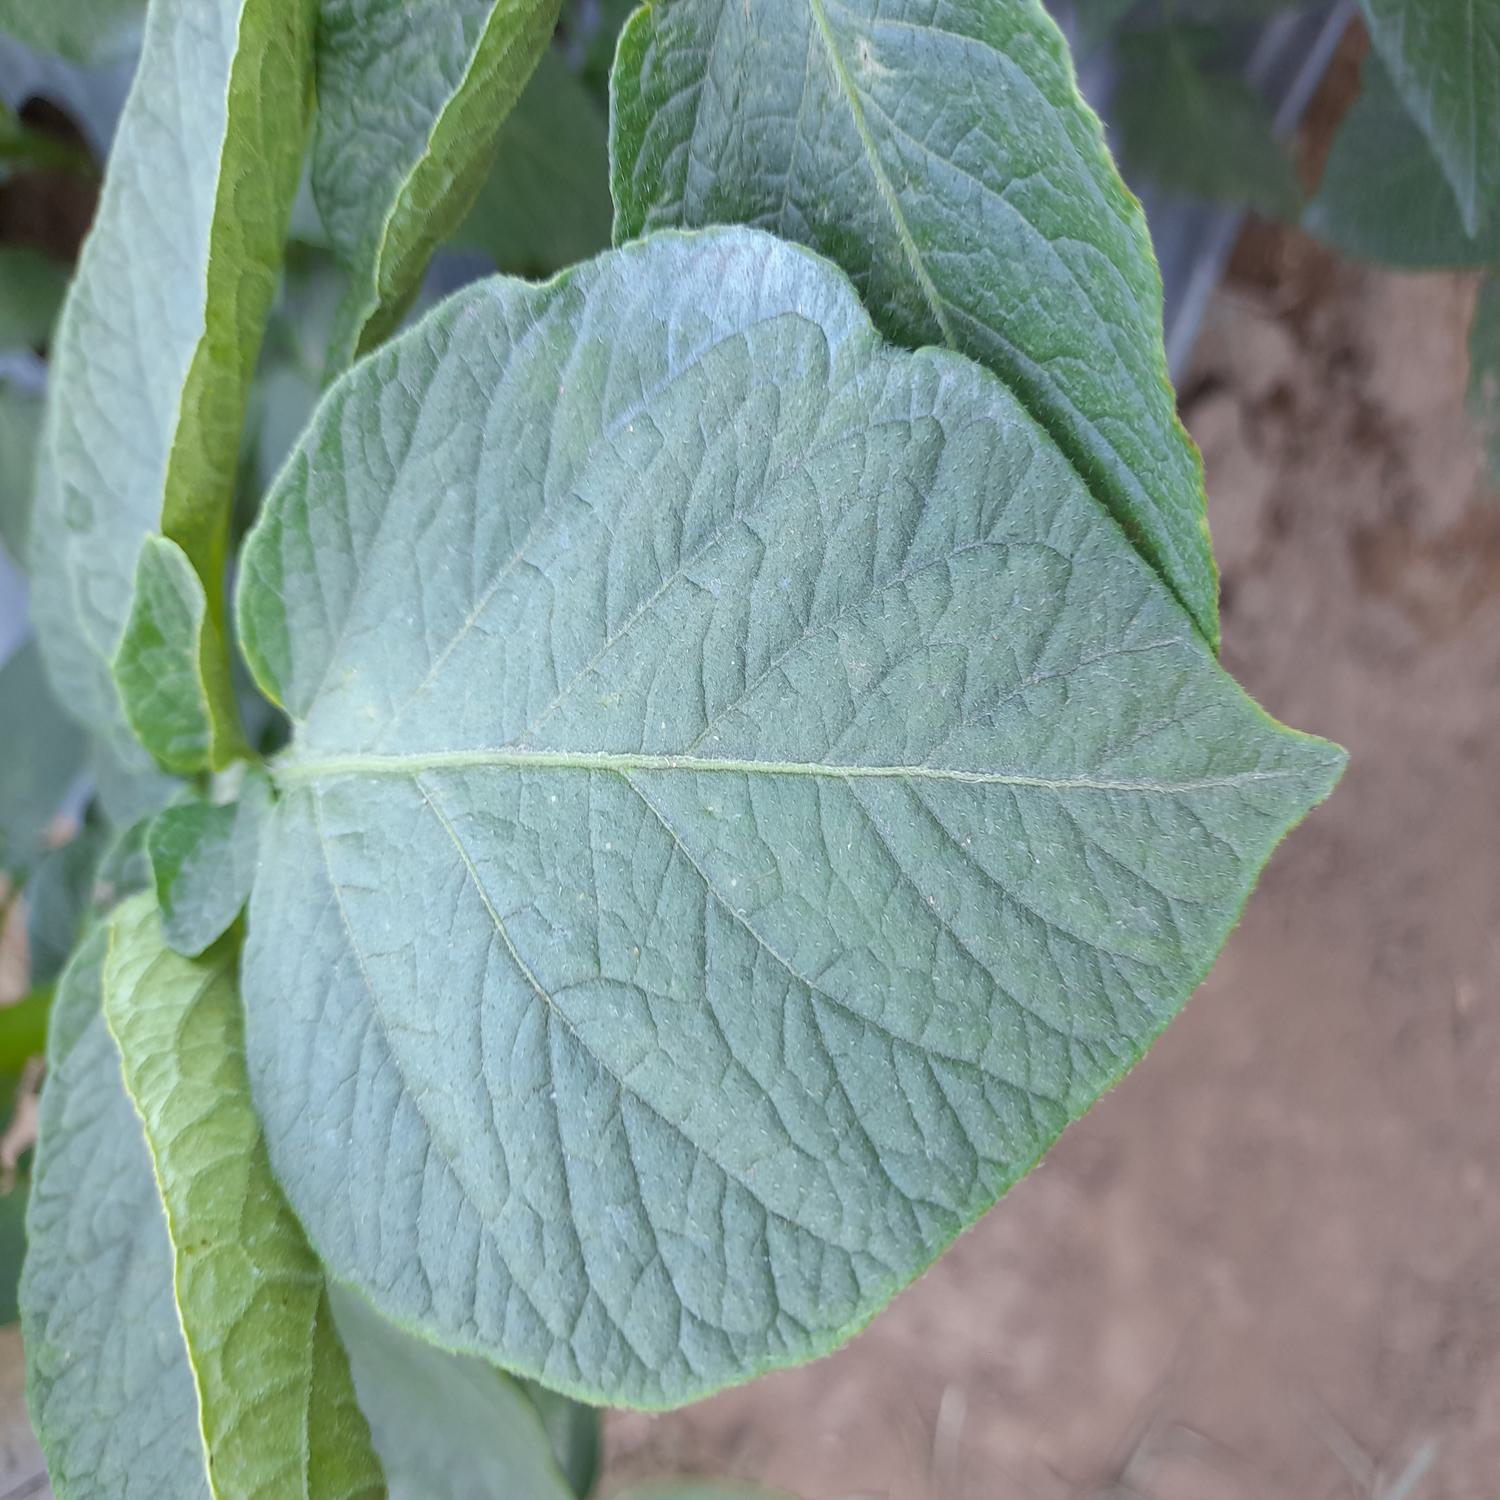
Etiqueta: Sana